Breathing apparatus

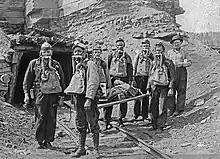
Recovery of casualties after the explosion at the Primero coal mine in Colorado, 1910

The user respiratory interface, also commonly referred to as the facepiece, is the delivery system by which the breathing apparatus controls breathing gas flow to and from the user. The choice of interface type and the fit can significantly influence convenience, effectiveness, comfort, and sometimes safety. Several types are in use: